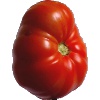
Label: Tomato 3